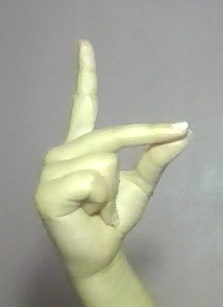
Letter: ta